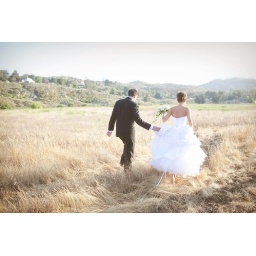
walking in a field